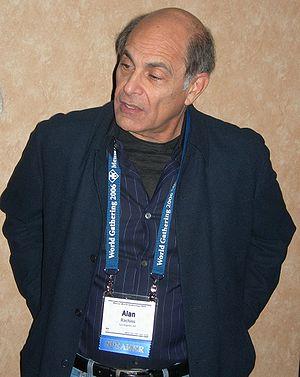
Alan Rachins est un acteur, scénariste et réalisateur américain né le 3 octobre 1942 à Cambridge, Massachusetts.